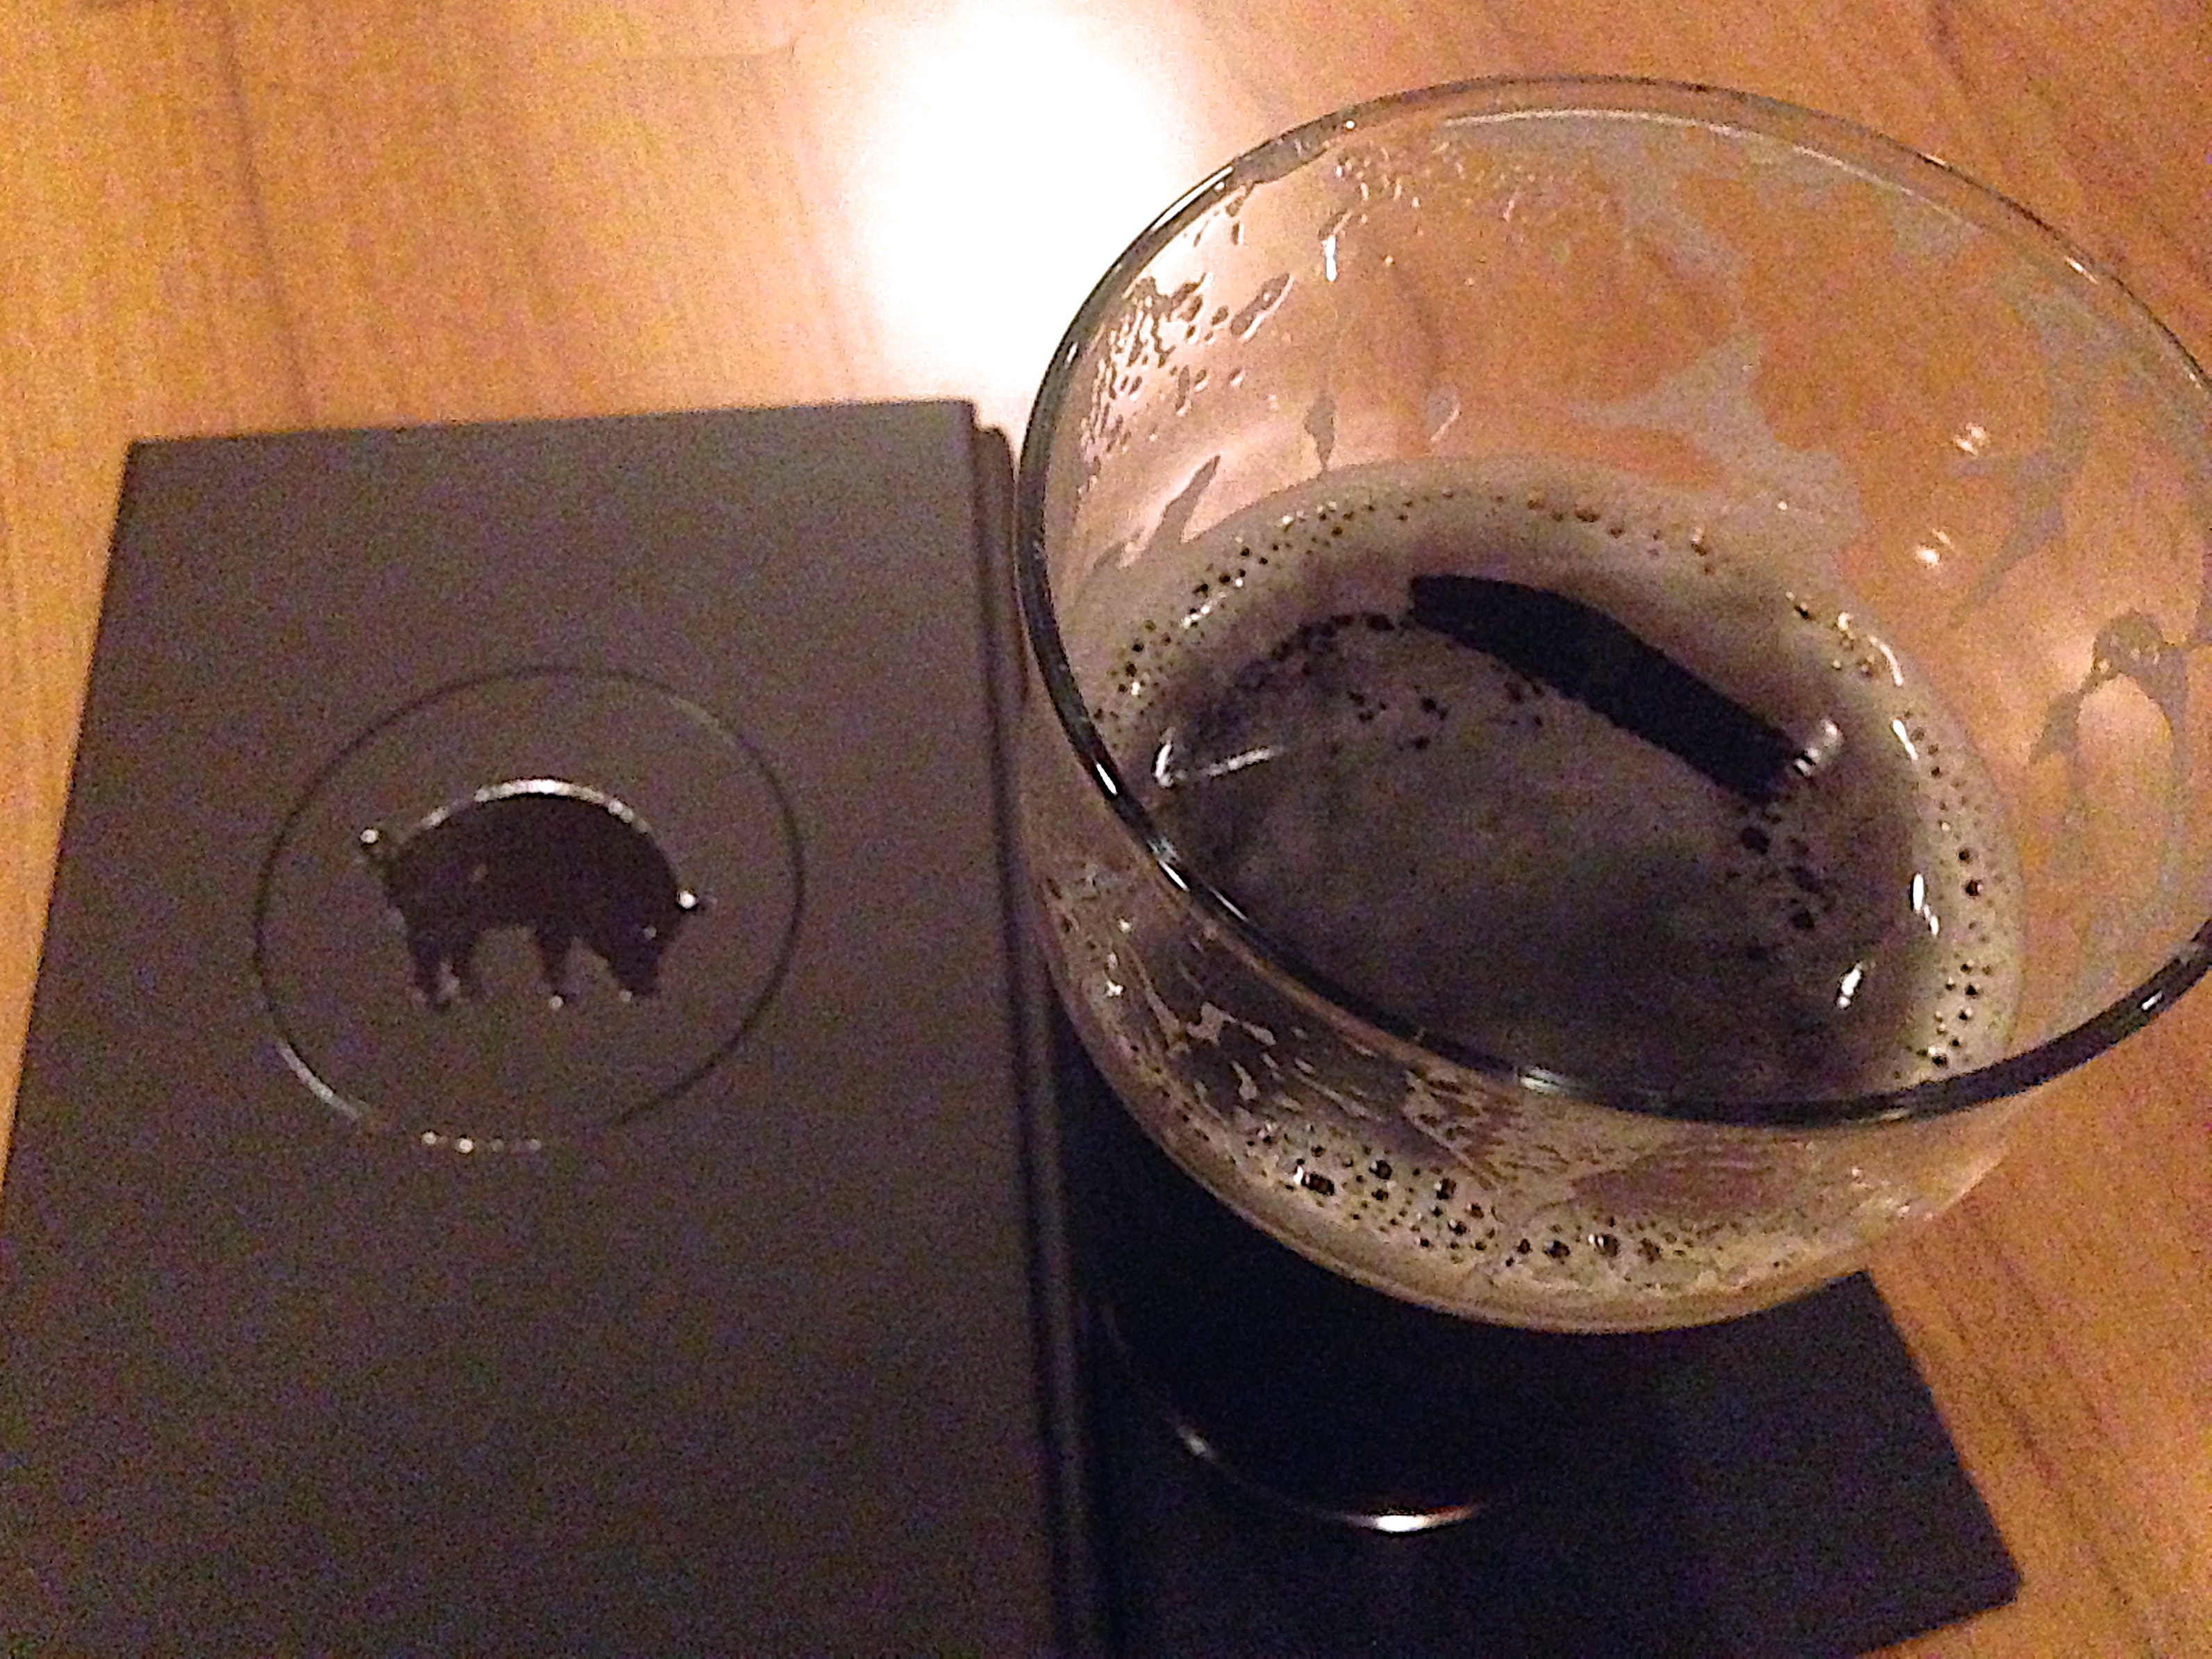
food, drink, lighting, beer, shape, man made object